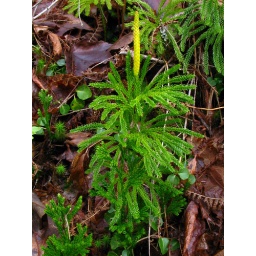
Princess pine is a common fern ally in the Cumberland Plateau.